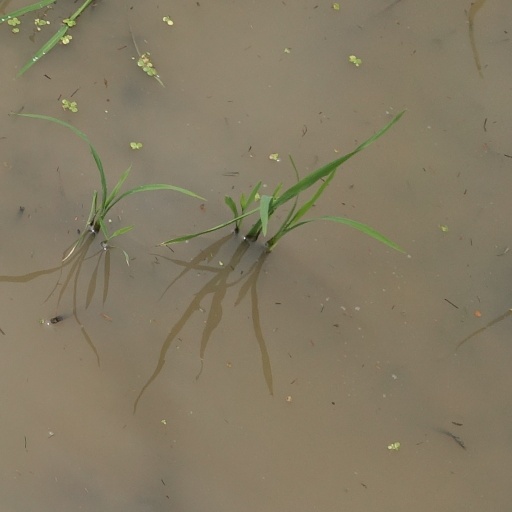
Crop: rice